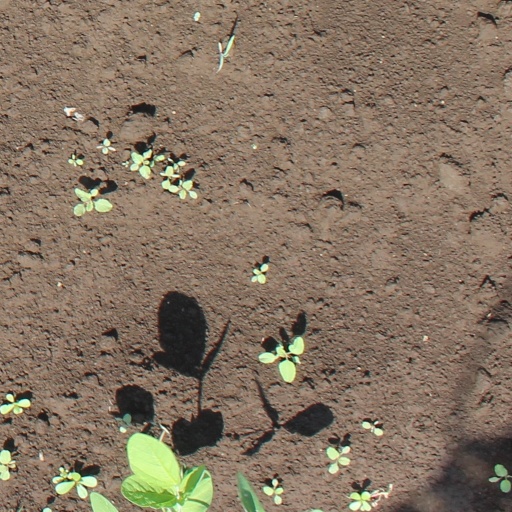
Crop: soybean